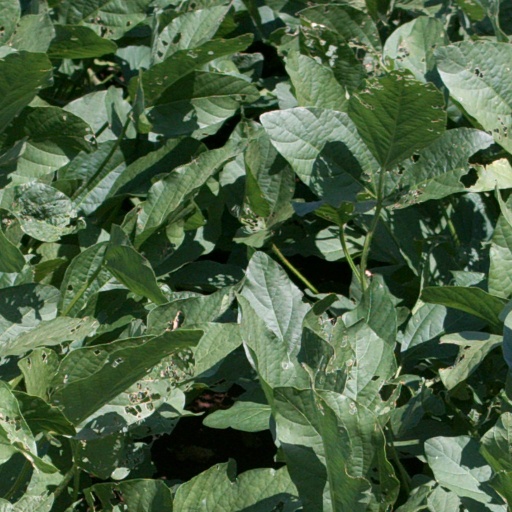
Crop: soybean